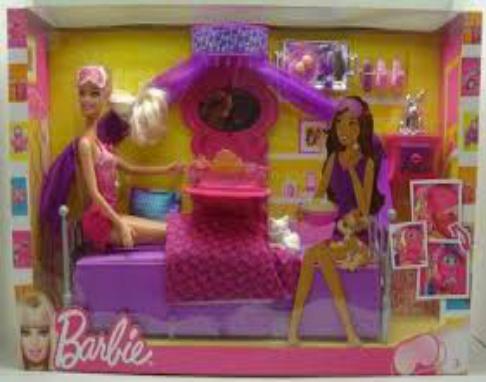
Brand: Breakfast with Barbie
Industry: Food